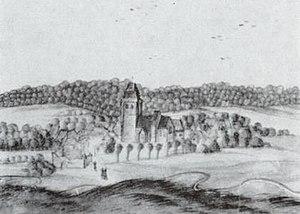
Vue prise du sud-est.
Basseux est une commune française située dans le département du Pas-de-Calais en région Hauts-de-France.